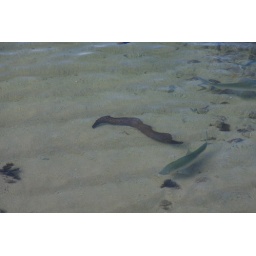
Eel in crystal clear water